Emmanuel Marie Philippe Louis Lafont

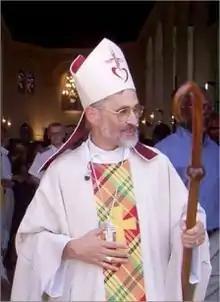

Emmanuel Marie Philippe Louis Lafont (born 26 October 1945) is a French prelate of the Catholic Church who was Bishop of Cayenne in French Guiana from 2004 to 2020.